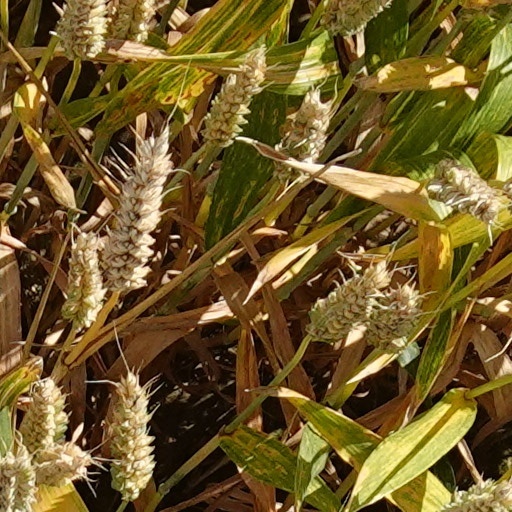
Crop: wheat